Blue Jean (film)

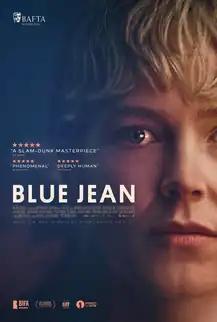
Release poster

Blue Jean is a 2022 British drama film written and directed by Georgia Oakley, in her directorial debut. It stars Rosy McEwen, Kerrie Hayes and Lucy Halliday.